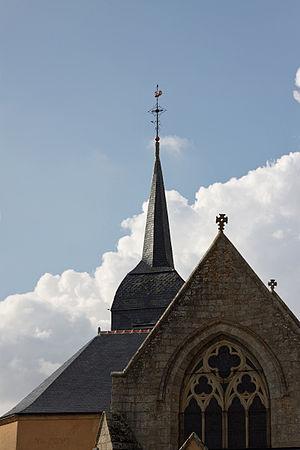
Église Notre-Dame-de-l'Annonciation de BeaufouItaliano: Chiesa di BEAUFOU, Vendée, Francia
Beaufou est une commune française située dans le département de la Vendée, en région Pays de la Loire.
Cet article recense les monuments historiques de la Vendée, en France.
La liste des églises de la Vendée recense de la manière la plus complète possible les églises, cathédrale et basiliques situées dans le département français de la Vendée.